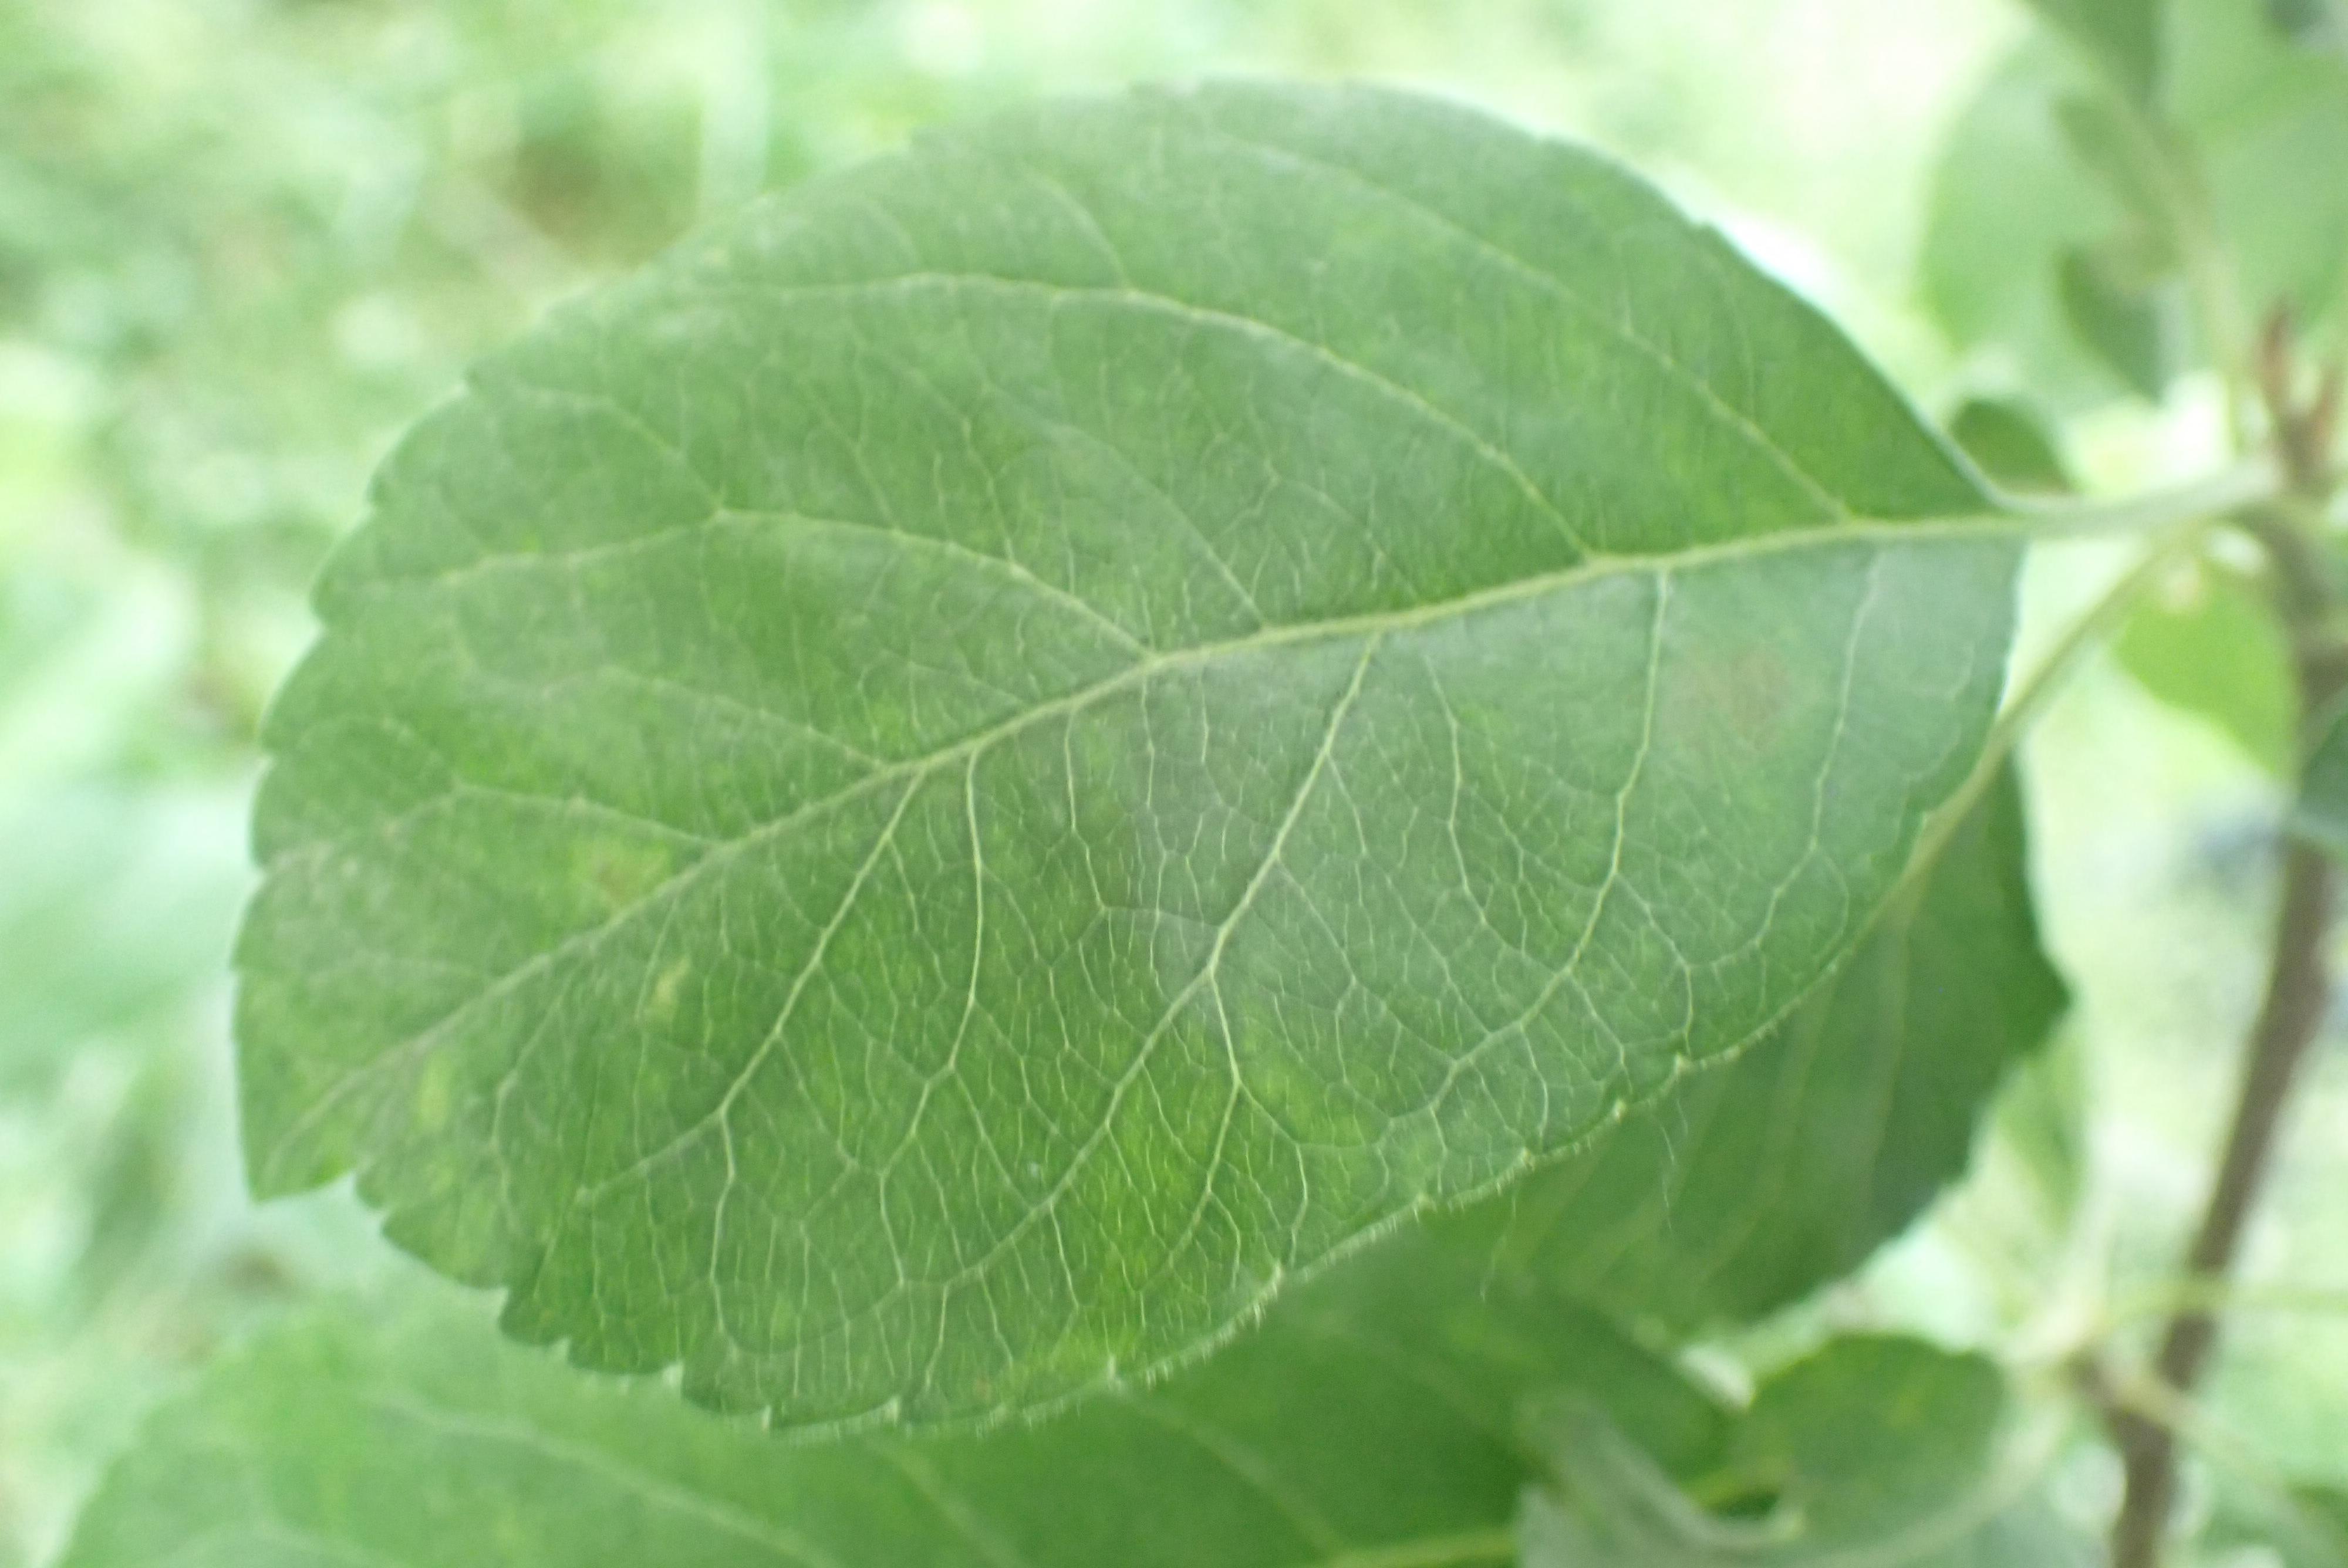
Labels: scab